Galerie nächst St. Stephan

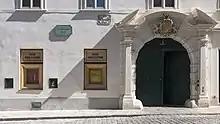

Galerie nächst St. Stephan is an art gallery in Vienna, Austria that was founded by Monseigneur Otto Mauer in 1954 on Grünangergasse next to the Stephansdom, where it is still located today. Rosemarie Schwarzwälder has owned the gallery since 1987. Before that, she was the gallery's director from 1978. Schwarzwälder has made the gallery the international renowned institution that it is today.